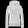
Label: Coat